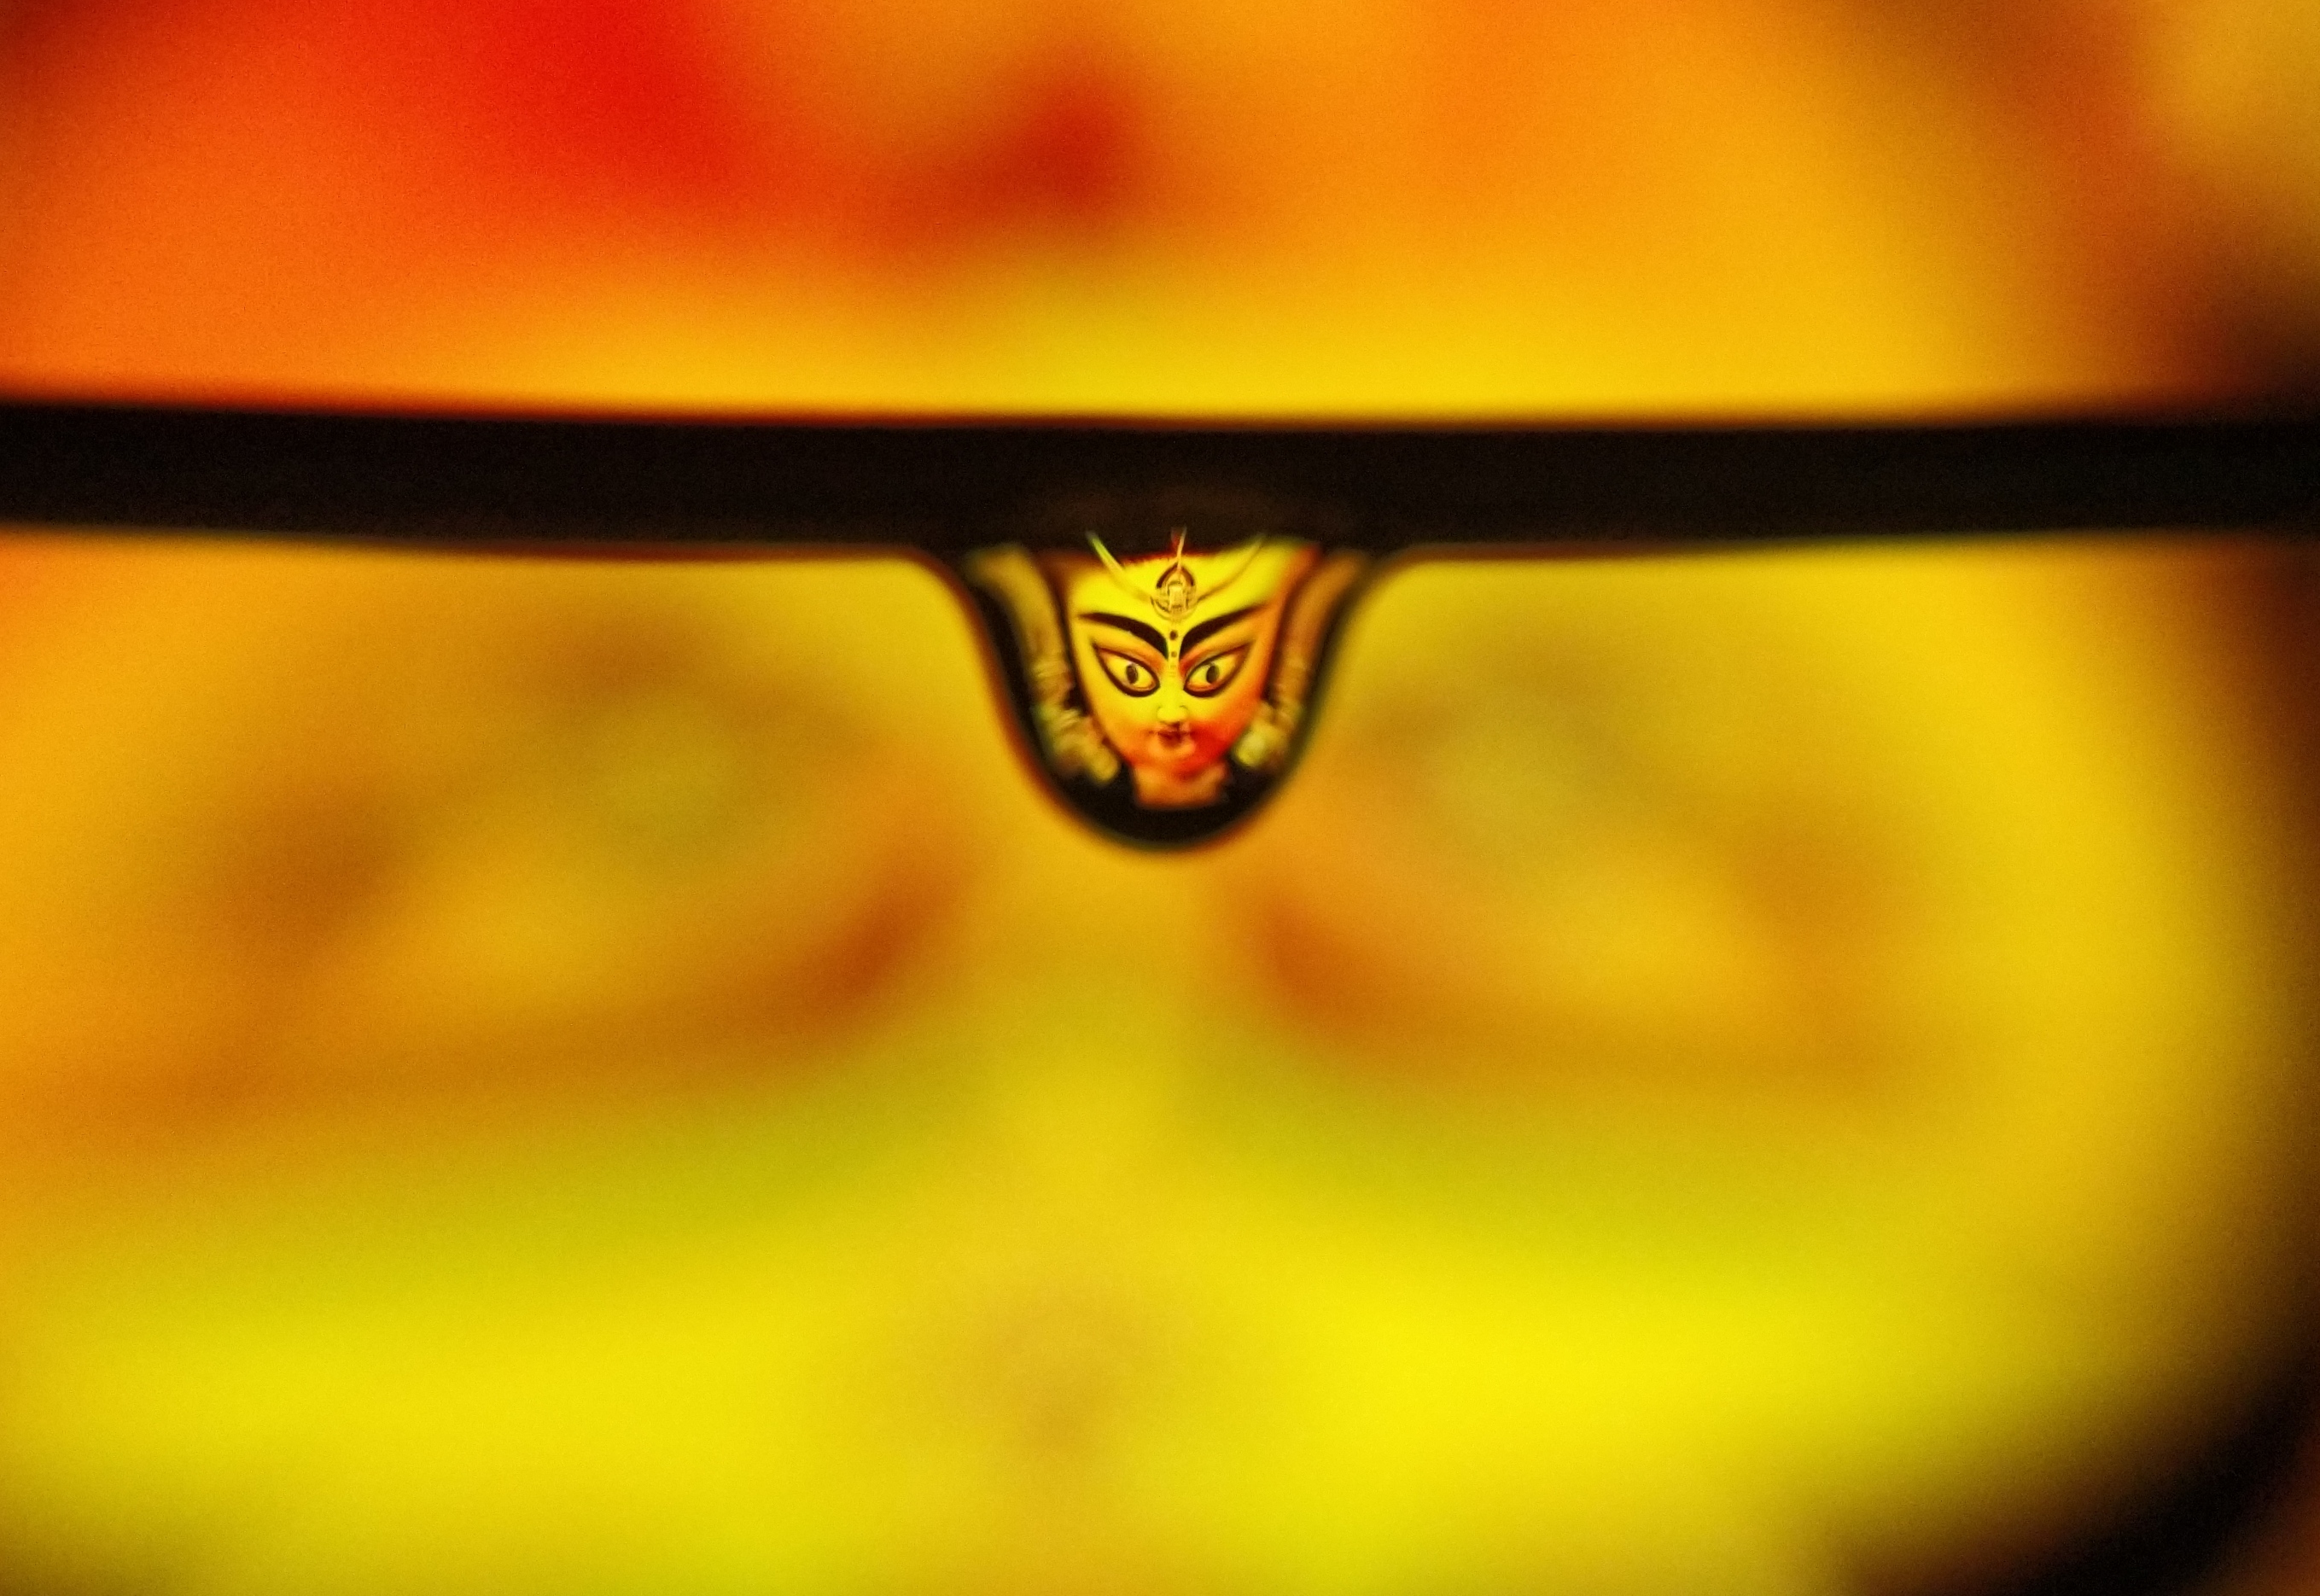
macro, water, drop, focus, object, amber, sky, wing, Tints and shades, liquid, ceiling, symbol, circle, macro photography, close up, symmetry, metal, emblem, font, wildlife, art, still life photography, heat, electric blue, graphics, pattern, lighting accessory, automotive lighting, pest